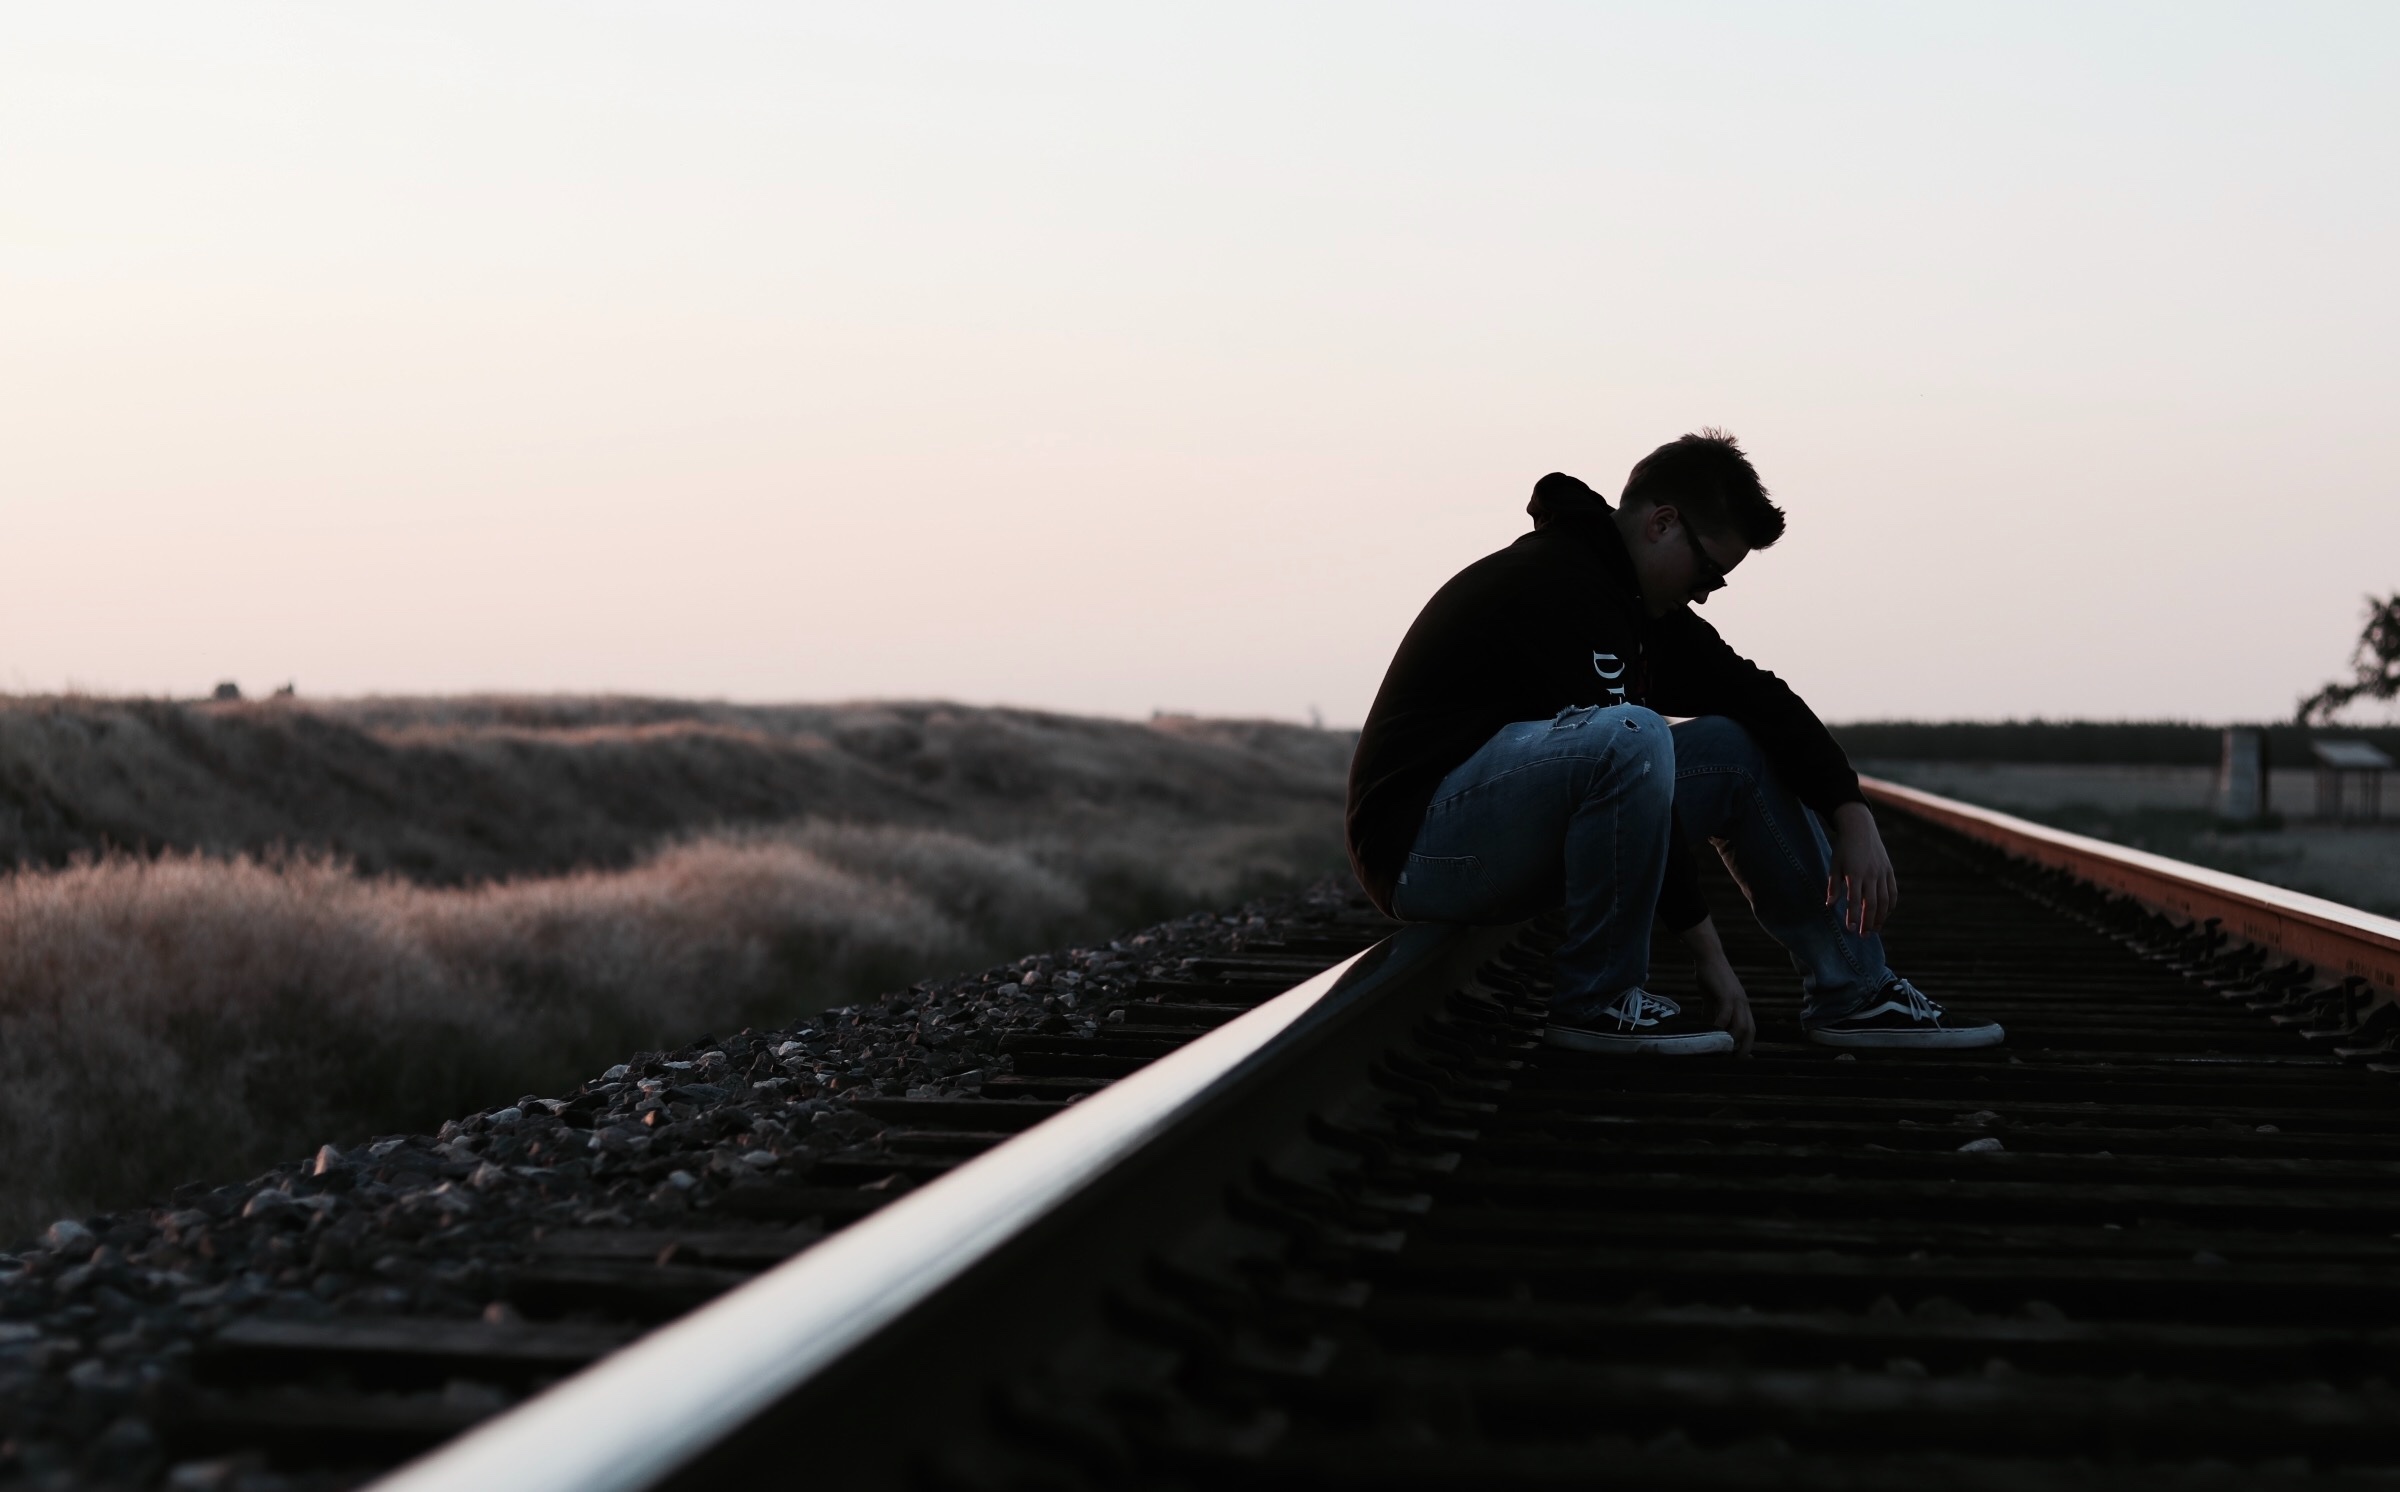
sea, water, track, sunset, morning, wave, transport, evening, black